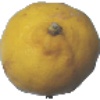
Label: lemon